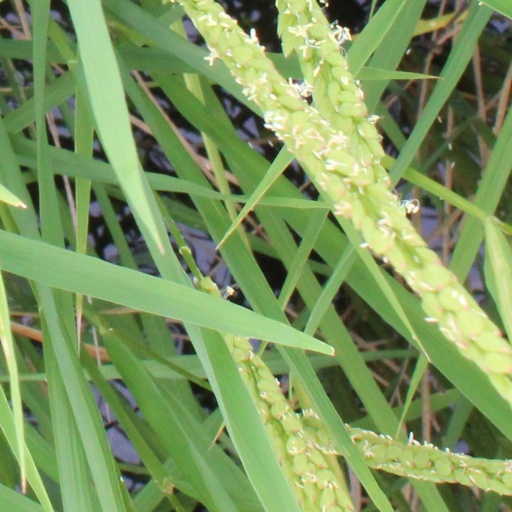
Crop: rice